Vitim Plateau

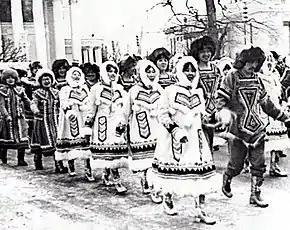
Parts of the Vitim Plateau have been traditionally inhabited by Evenks. Bauntovsky District.

Vitim Plateau is a plateau in Buryatia and Zabaykalsky Krai, Russia. The plateau is sparsely populated; the main settlements are Romanovka and Bagdarin. An area of the plateau is an ancient volcanic field with a number of cinder cones and volcanoes, the last of which was active about 810,000 years before present.